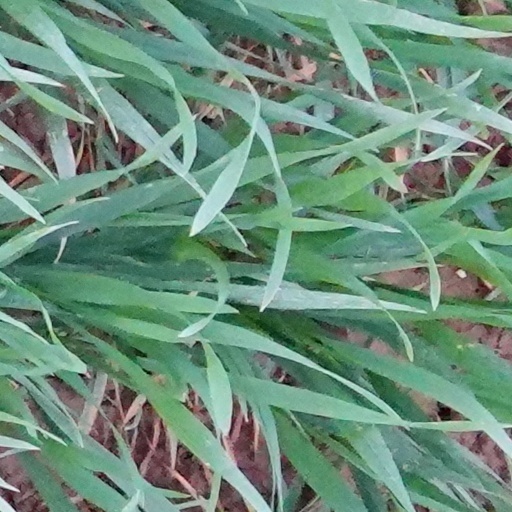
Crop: wheat